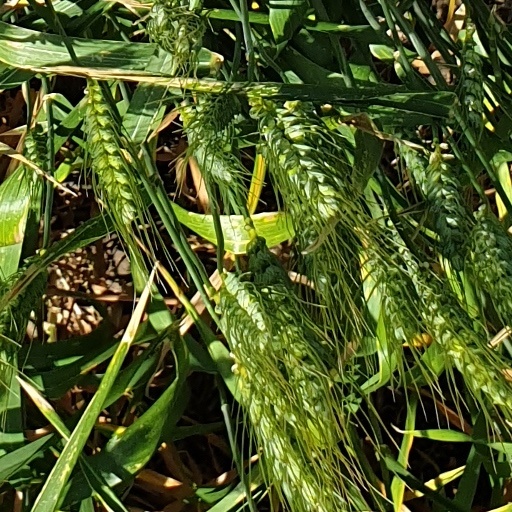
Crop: wheat